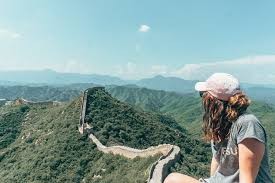
Landmark: Great Wall of China